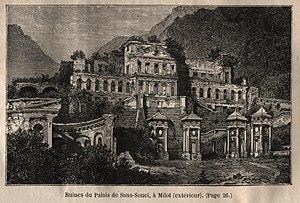
Ruines du Palais de Sans-Souci, à Milot ( extérieur ) Année de publication
Le Palais Sans Souci est un château situé à Milot, en Haïti, dans le département du Nord, au sein du parc national historique - Citadelle, Sans Souci, Ramiers, à une vingtaine de km au sud de Cap-Haitien. C'est l'ancienne résidence principale d'Henri Christophe.